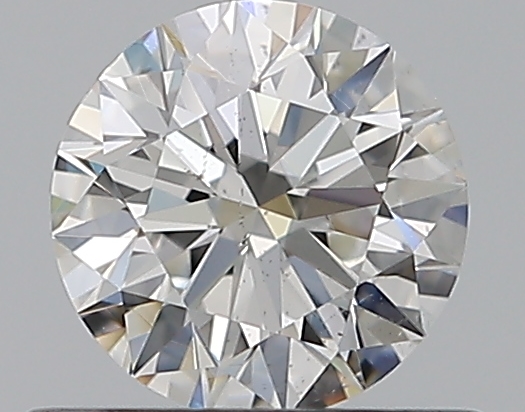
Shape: round
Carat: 0.5
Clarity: SI1
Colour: F
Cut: EX
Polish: EX
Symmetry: EX
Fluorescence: N
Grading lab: GIA
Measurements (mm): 5.05 x 5.09 x 3.14